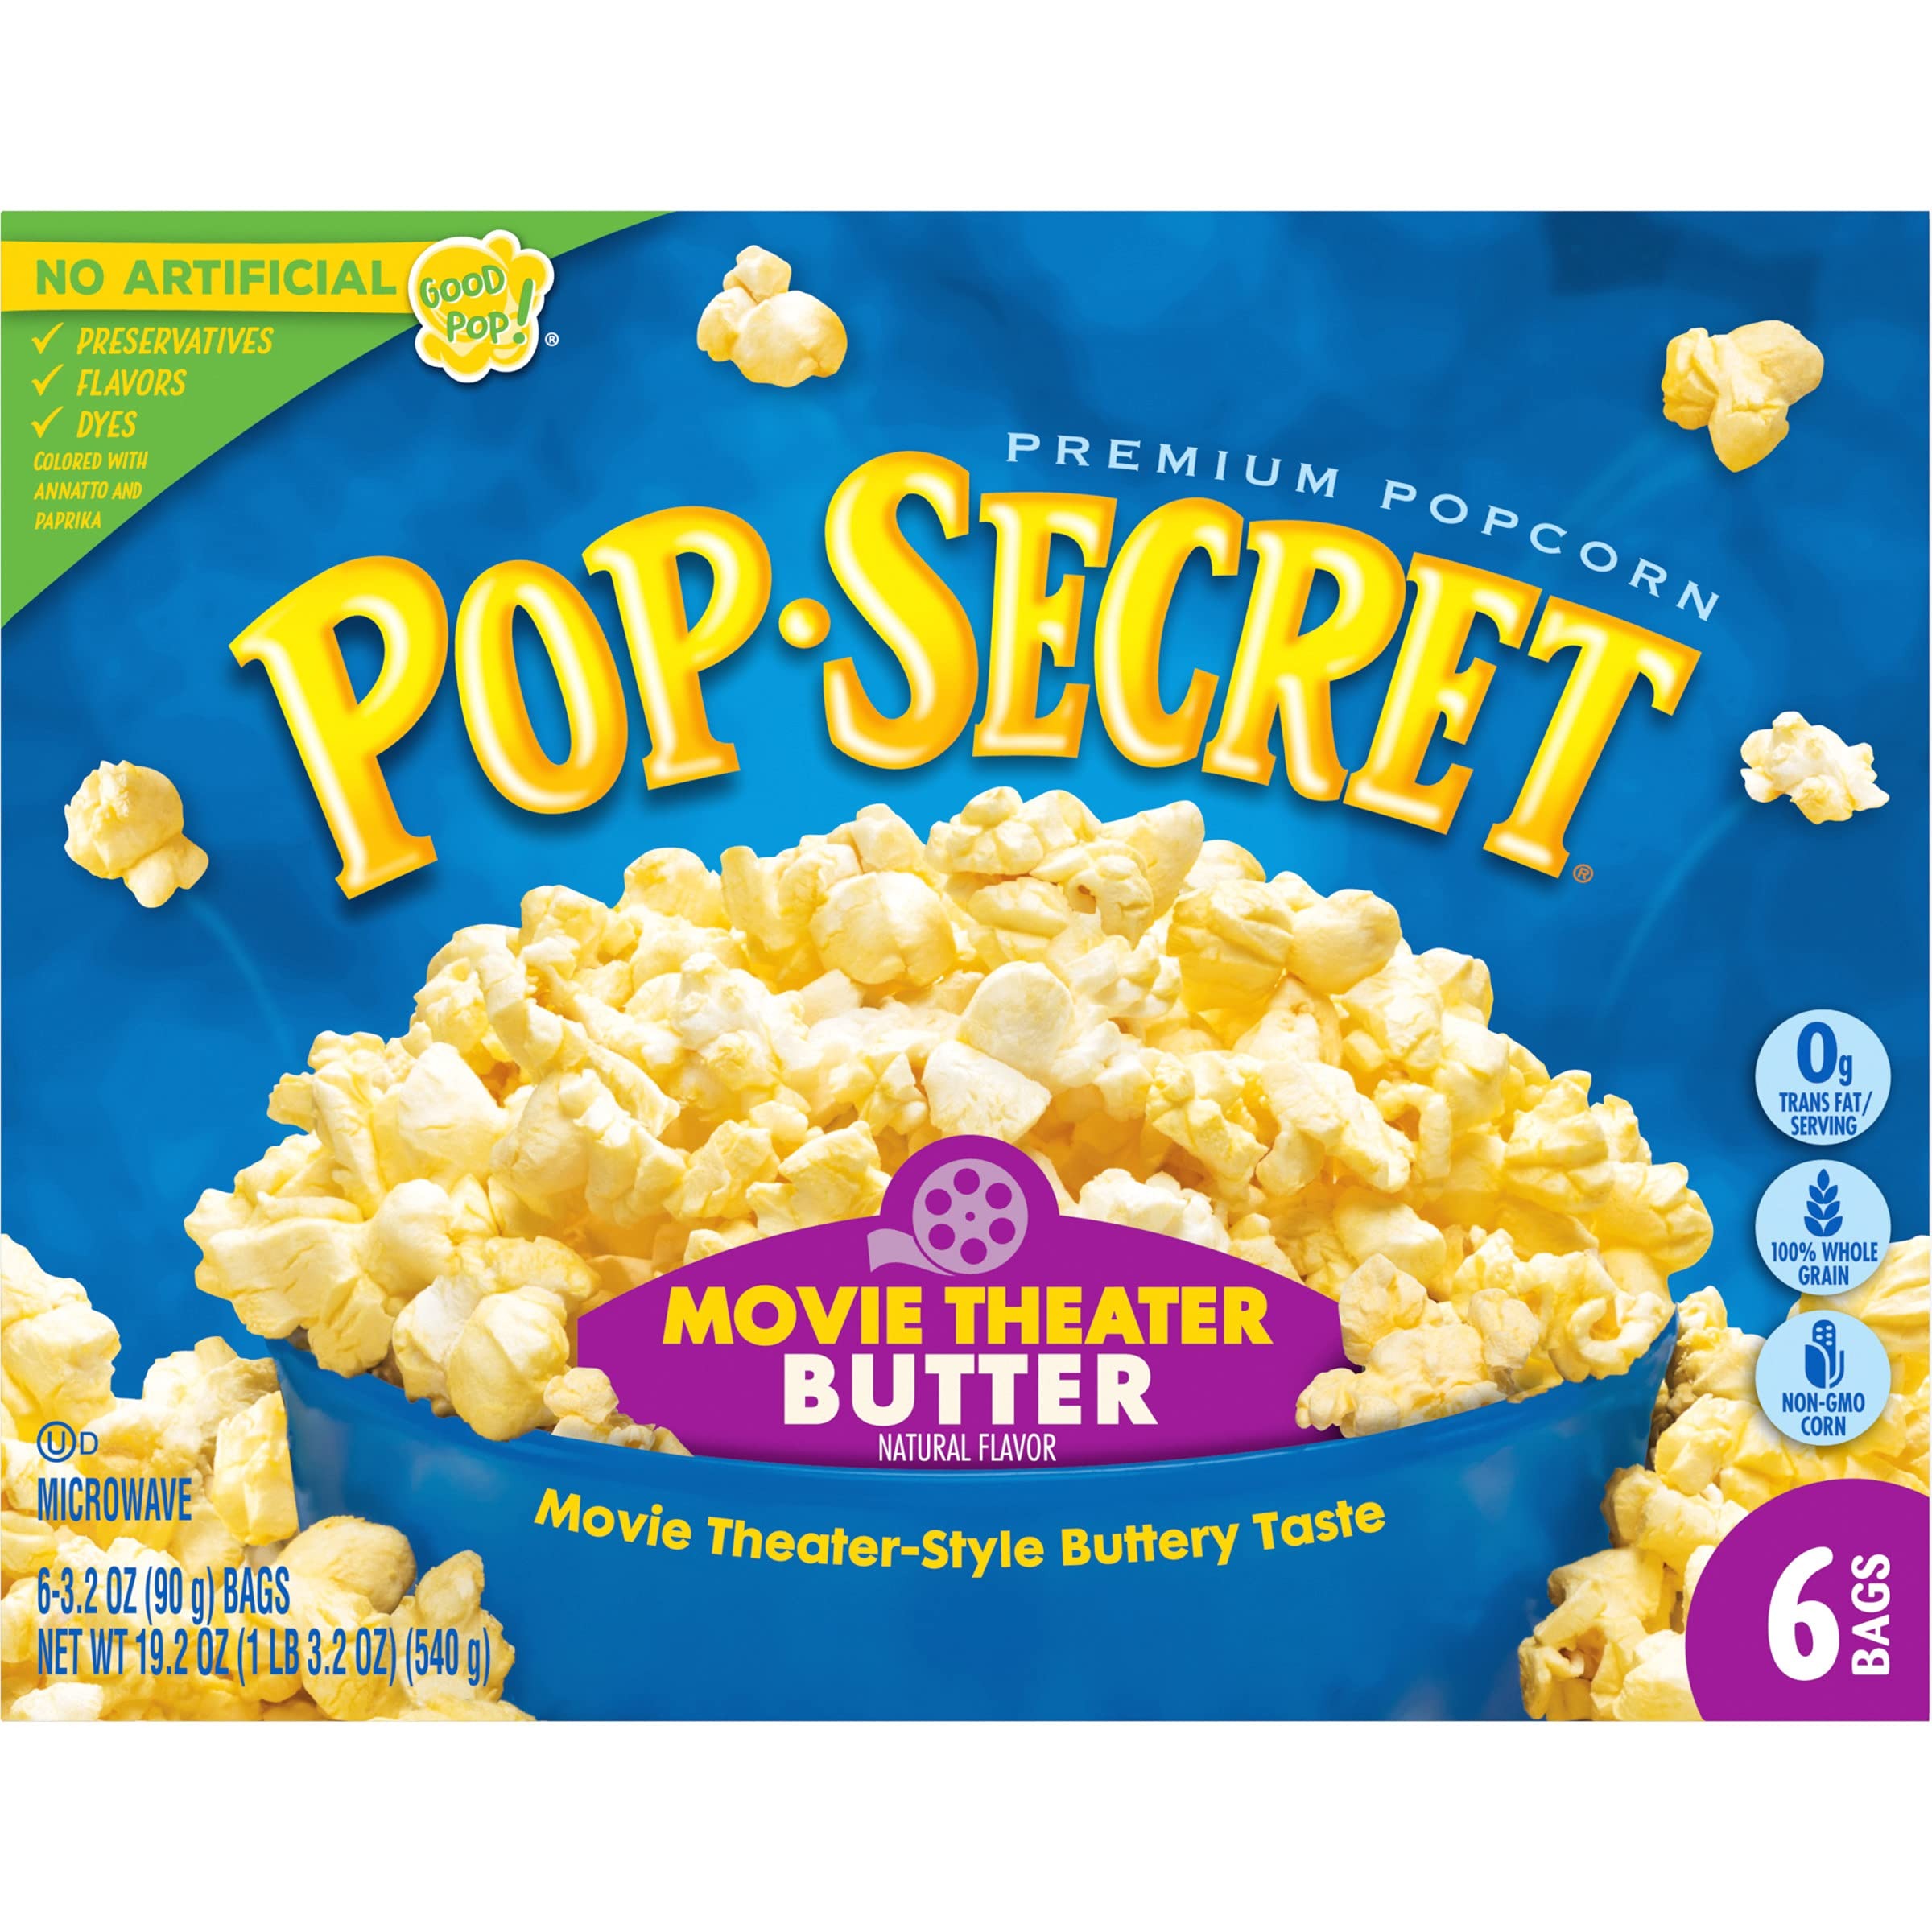
Item Name: Pop Secret Popcorn, Movie Theater Butter Microwave Popcorn, 3.2 Oz Sharing Bags, 6 Count
Bullet Point 1: Bring the movie theater home with this slightly sweeter butter flavor and classic crunch
Bullet Point 2: 100% whole grain; Non-GMO corn, 0g trans fat
Bullet Point 3: Pop Secret Movie Theater Butter Popcorn is the perfect snack for any movie night or TV binge watching
Bullet Point 4: Delicious warm popcorn with an irresistible aroma and flavor, ready in minutes
Bullet Point 5: Six (6) shareable microwave popcorn bags per box of Pop Secret popcorn
Value: 19.2
Unit: Ounce

Price: 4.99